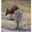
Label: kangaroo